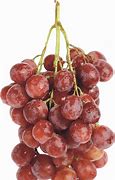
Label: Grapes